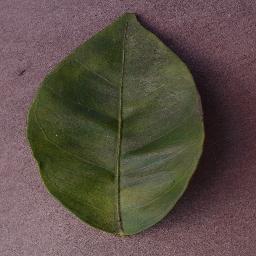
Label: Orange___Haunglongbing_(Citrus_greening)